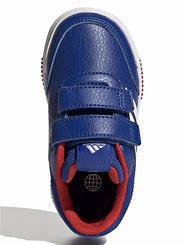
Brand: Adidas
Model: Tensaur Sport Training Hook And Loop